Rūḥ

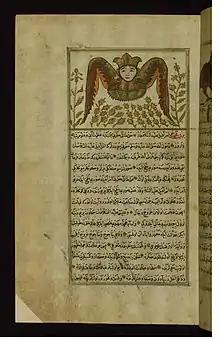
Muhammad ibn Muhammad Shakir Ruzmah-'i Nathani - A Soul Symbolized as an Angel

Rūḥ or The Spirit (al-rūḥ) is mentioned twenty one times in the Quran, where it is described as issuing from command of God. The spirit acts as an agent of divine action or communication.